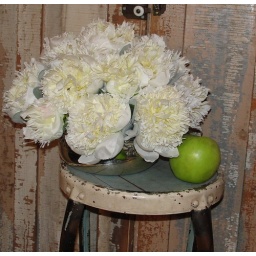
Large white peonies with hints of lambs ear for texture in the clients silver bowl.